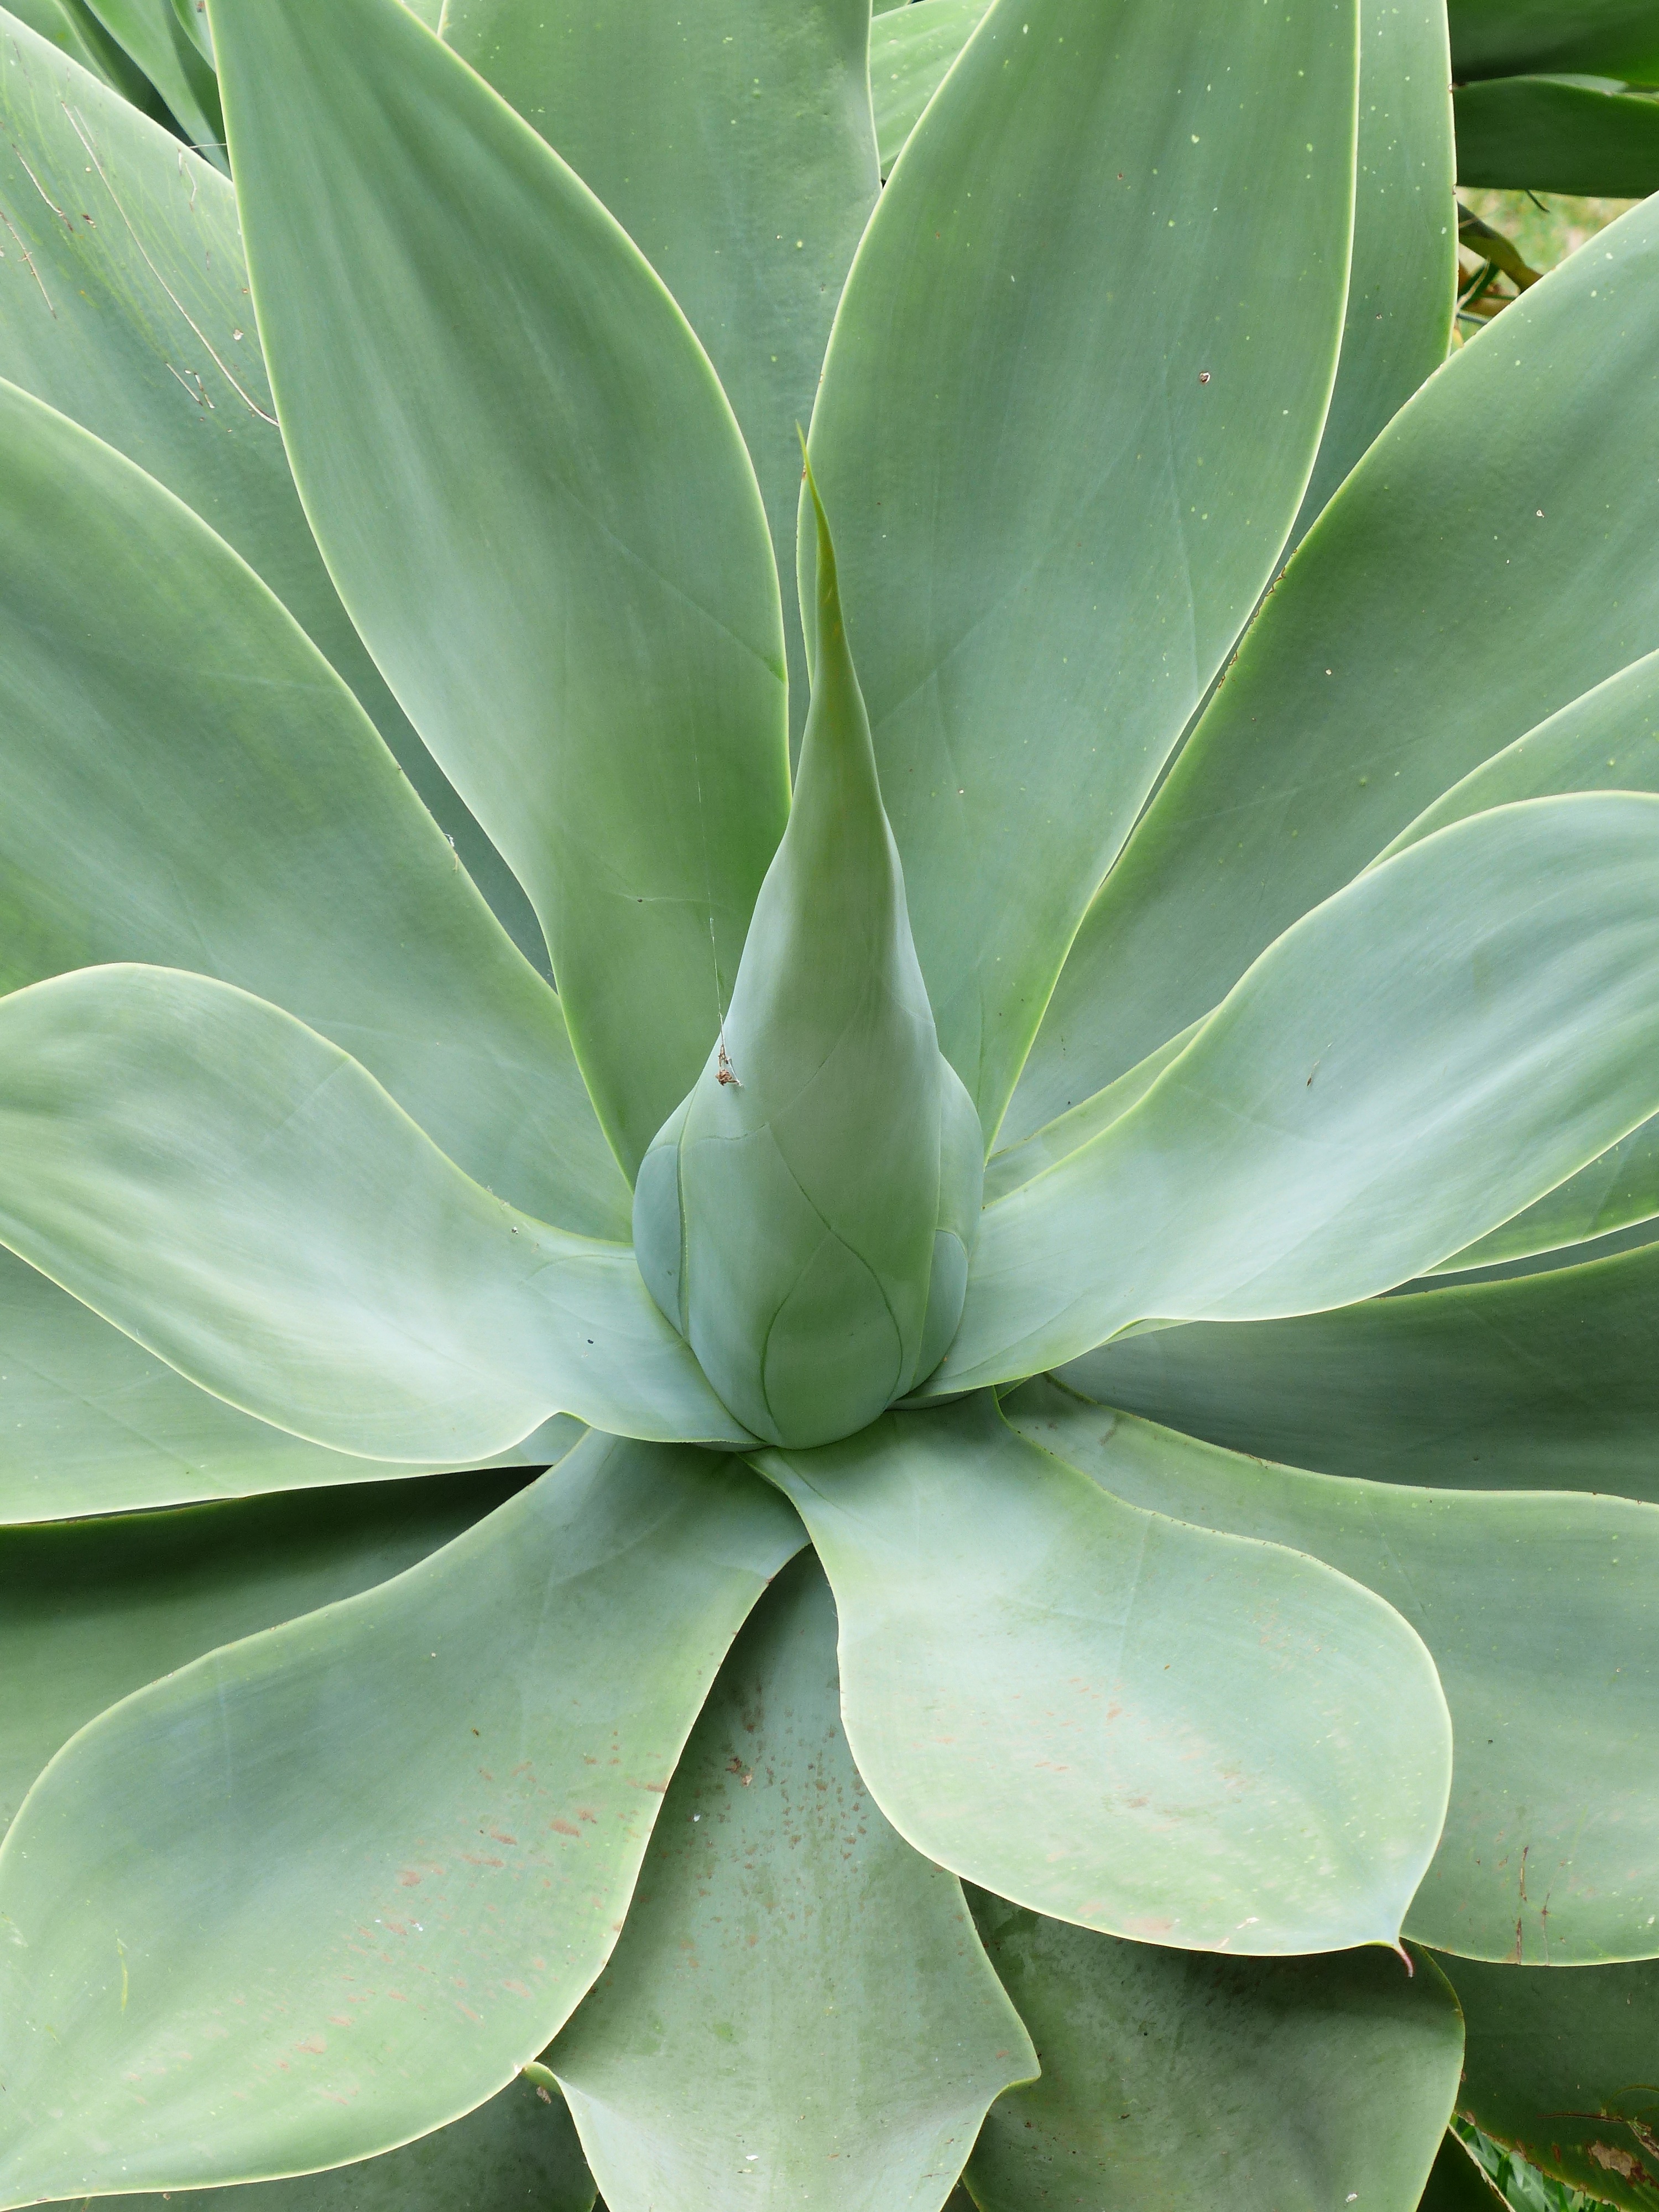
plant, leaf, flower, green, botany, flora, leaves, liliaceae, agave, pointed, meaty, flowering plant, agavengew chs, land plant, agave azul, agave attenuata, gooseneck agave, dragon tree agave